Knight engine

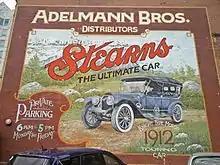
A replicated 1912 Stearns advertisement in downtown Boise, Idaho touting the Knight-type motor

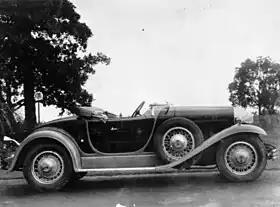
Willys-Knight Great Six roadster, 1929-30 U.S.A.

Having virtually ignored two written approaches by engineer Edward Manville, a director of Daimler, Knight changed his mind and decided to try to interest English manufacturers in his engine. In 1907 Knight went with one of his cars to London where he managed to see fellow-American Percy Martin, also a director of Daimler. Daimler's engineers tested the engine and the results were sufficiently encouraging for Daimler to set up a secret team to fully develop Knight's concept. On the project's completion, though, it was no longer "Wholly Knight". Knight obtained a British patent for his modified engine on June 6, 1908. In September Daimler announced that "Silent Knight" engines would be installed in some of its 1909 models.